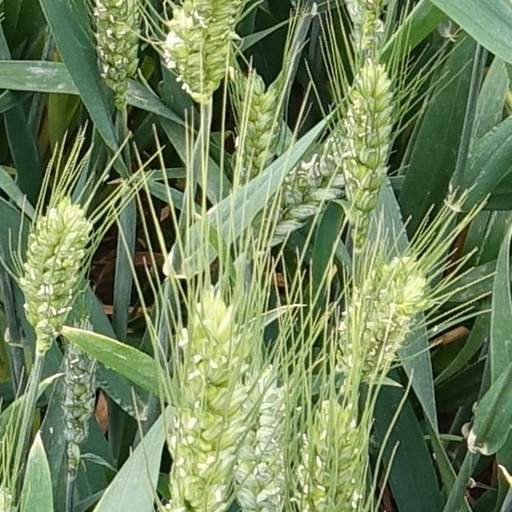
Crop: wheat